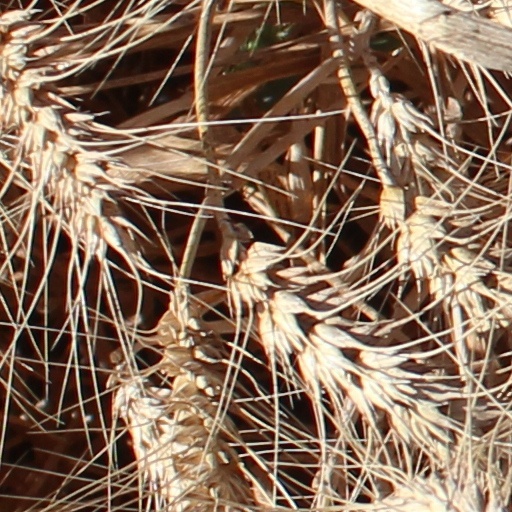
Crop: wheat